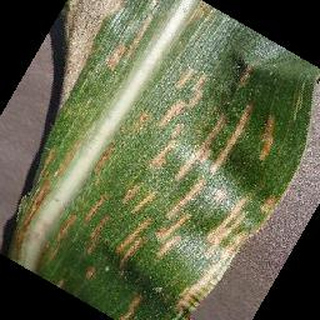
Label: corn_cercospora_leaf_spot